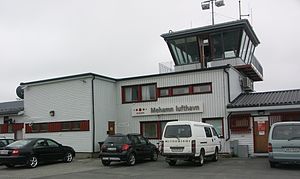
Mehamn Lufthavn
Mehamn Lufthavn er en lille norsk lufthavn, placeret ved landsbyen Mehamn i Gamvik kommune i Finnmark fylke. Lufthavnen blev åbnet i 1974 og ejes og drives af Avinor.